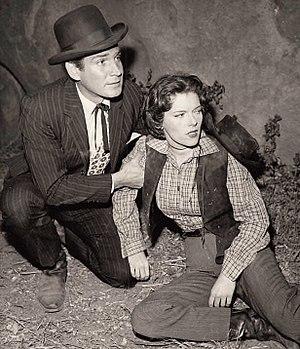
Jacqueline Scott est une actrice américaine, née le 25 juin 1931 à Sikeston et morte le 23 juillet 2020 à Los Angeles.